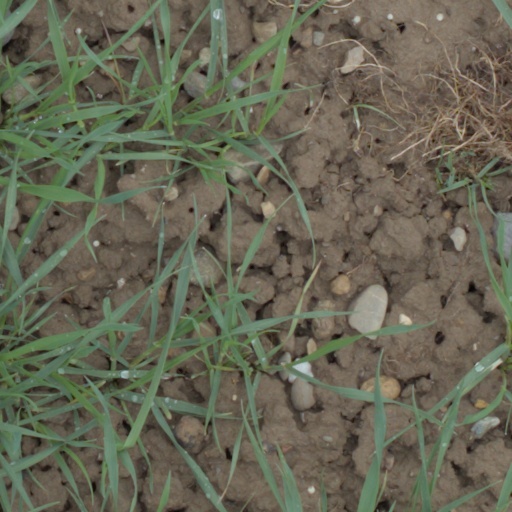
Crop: wheat